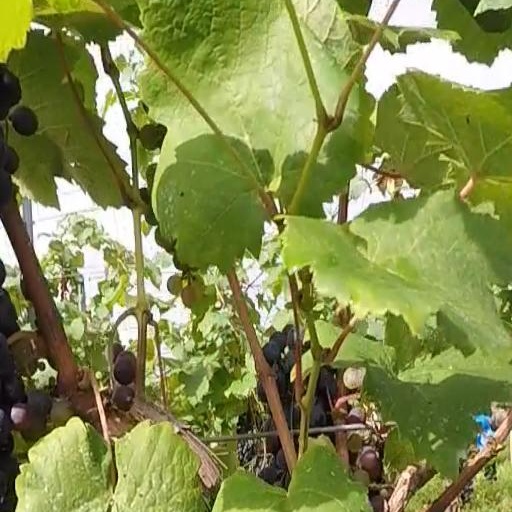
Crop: grape